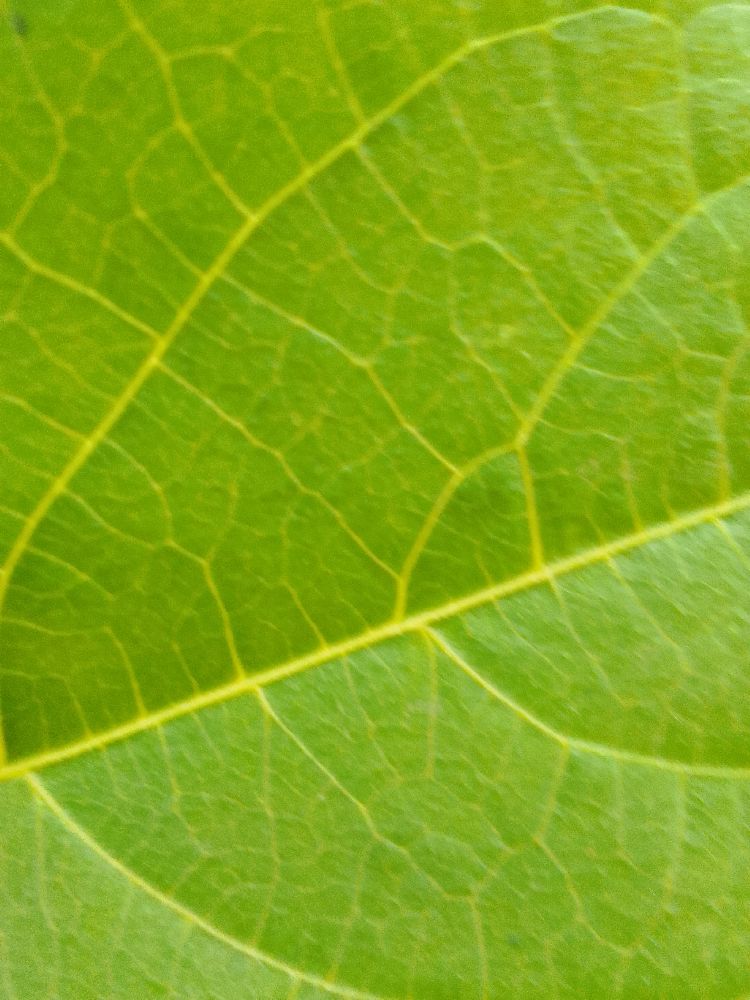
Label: healthy